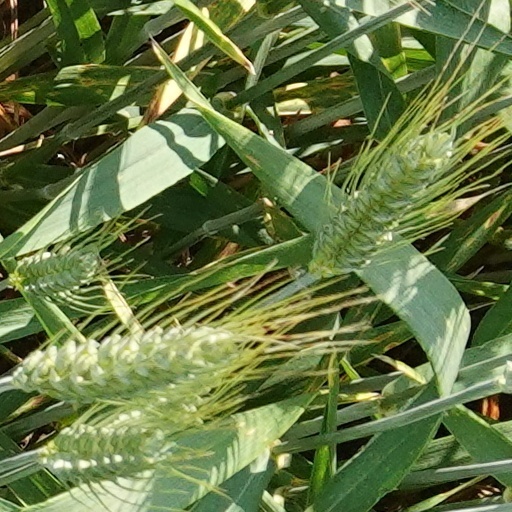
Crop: wheat